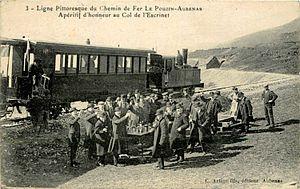
Train au col de l'Escrinet Ligne Le Pouzin Aubenas
Le col de l'Escrinet se situe en Ardèche, dans les monts du Vivarais.
Les établissements Piguet étaient une entreprise française de construction de locomotives et de machines à vapeur, située à Lyon, dans le quartier de Vaise, au nord de la ville près des quais de la Saône. Quelques productions ont été détachées à Anzin, dans le Nord de la France.
Le Système de Rechter est un système appliqué aux essieux des voitures de chemins de fer et tramways. Les essieux pivotent dans les courbes, facilitant le passage du véhicule.
La Société des Tramways de l'Ardèche est une entreprise qui exploita un réseau de chemin de fer dans le département de l'Ardèche entre 1910 et 1930. Cette société fut fondée à Lyon par François Gilbert Planche. Son siège se trouvait au 19 rue de Bonnel, dans le 3ème arrondissement de Lyon.